The Magus (Barrett book)

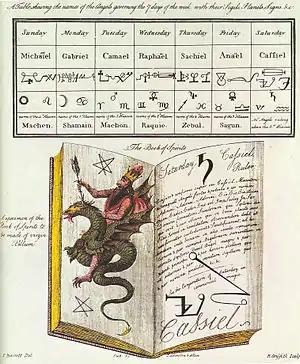
Illustration of Cassiel from "The Magus" by Francis Barrett (1801).

The Magus, or Celestial Intelligencer is a handbook of the occult and ceremonial magic compiled by occultist Francis Barrett published in 1801.